Heckling (flax)

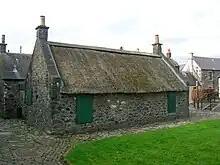
The Heckling Shop in Irvine, where Burns worked.

As a farmer, Robert Burns grew flax, and during 1781 he took work as a flax-dresser in a heckling shop, to try his alternative career. It was dusty monotonous work, with a sickening smell from the flax, and damaged his health so he left this employment at the end of the year. He had widened his ideas at a bookshop in the town, and was encouraged by others to work towards publishing his poetry.